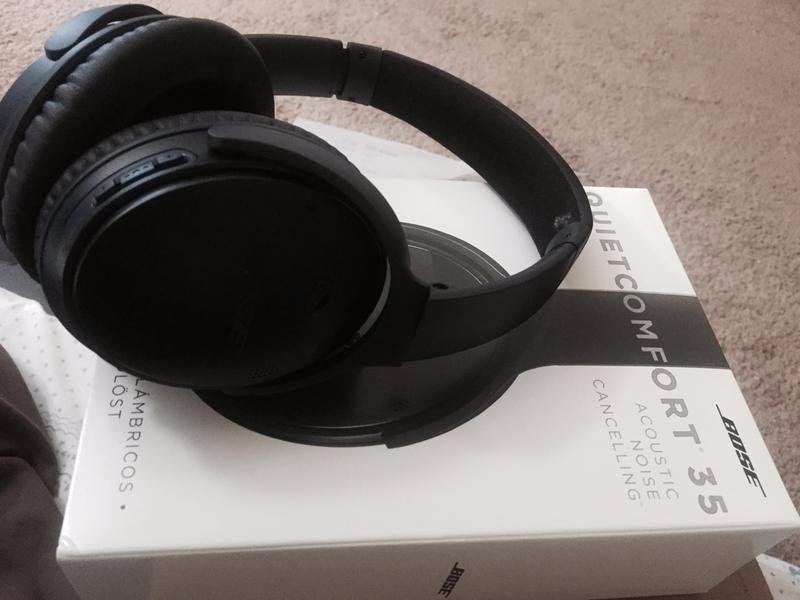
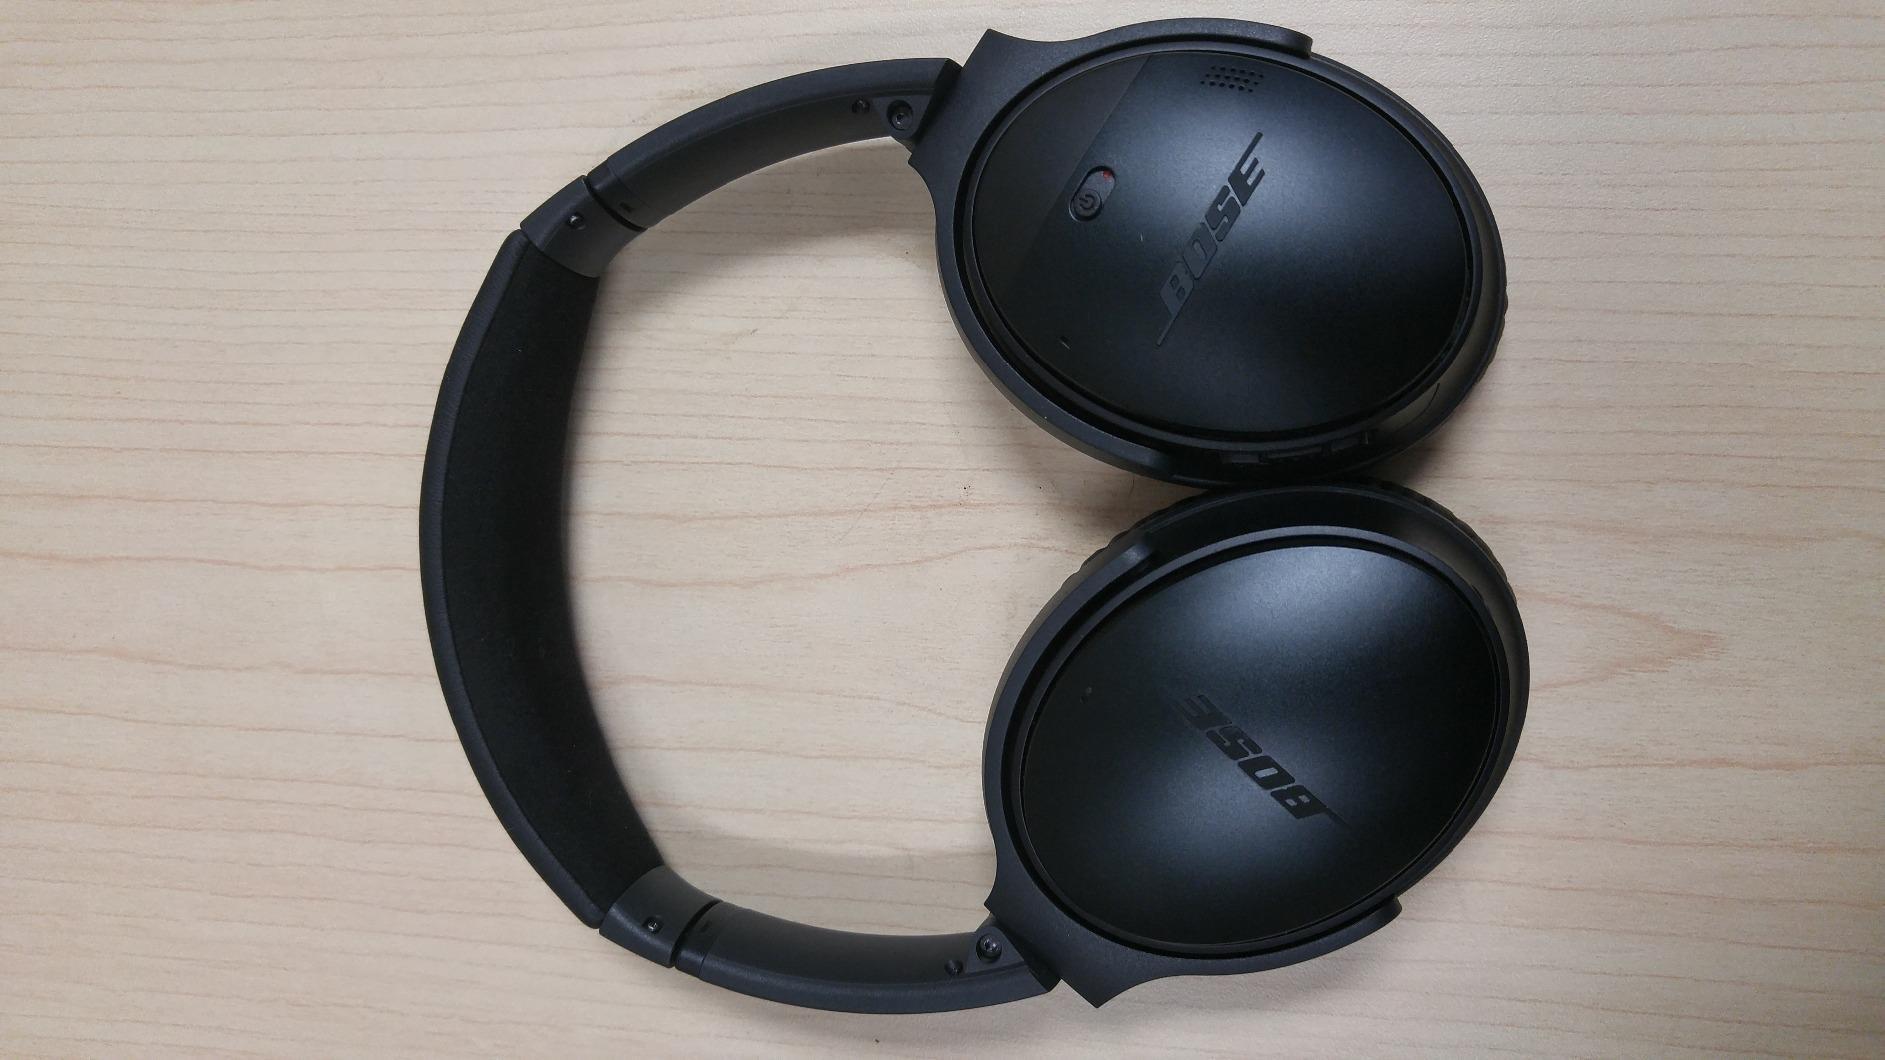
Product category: headphones
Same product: yes